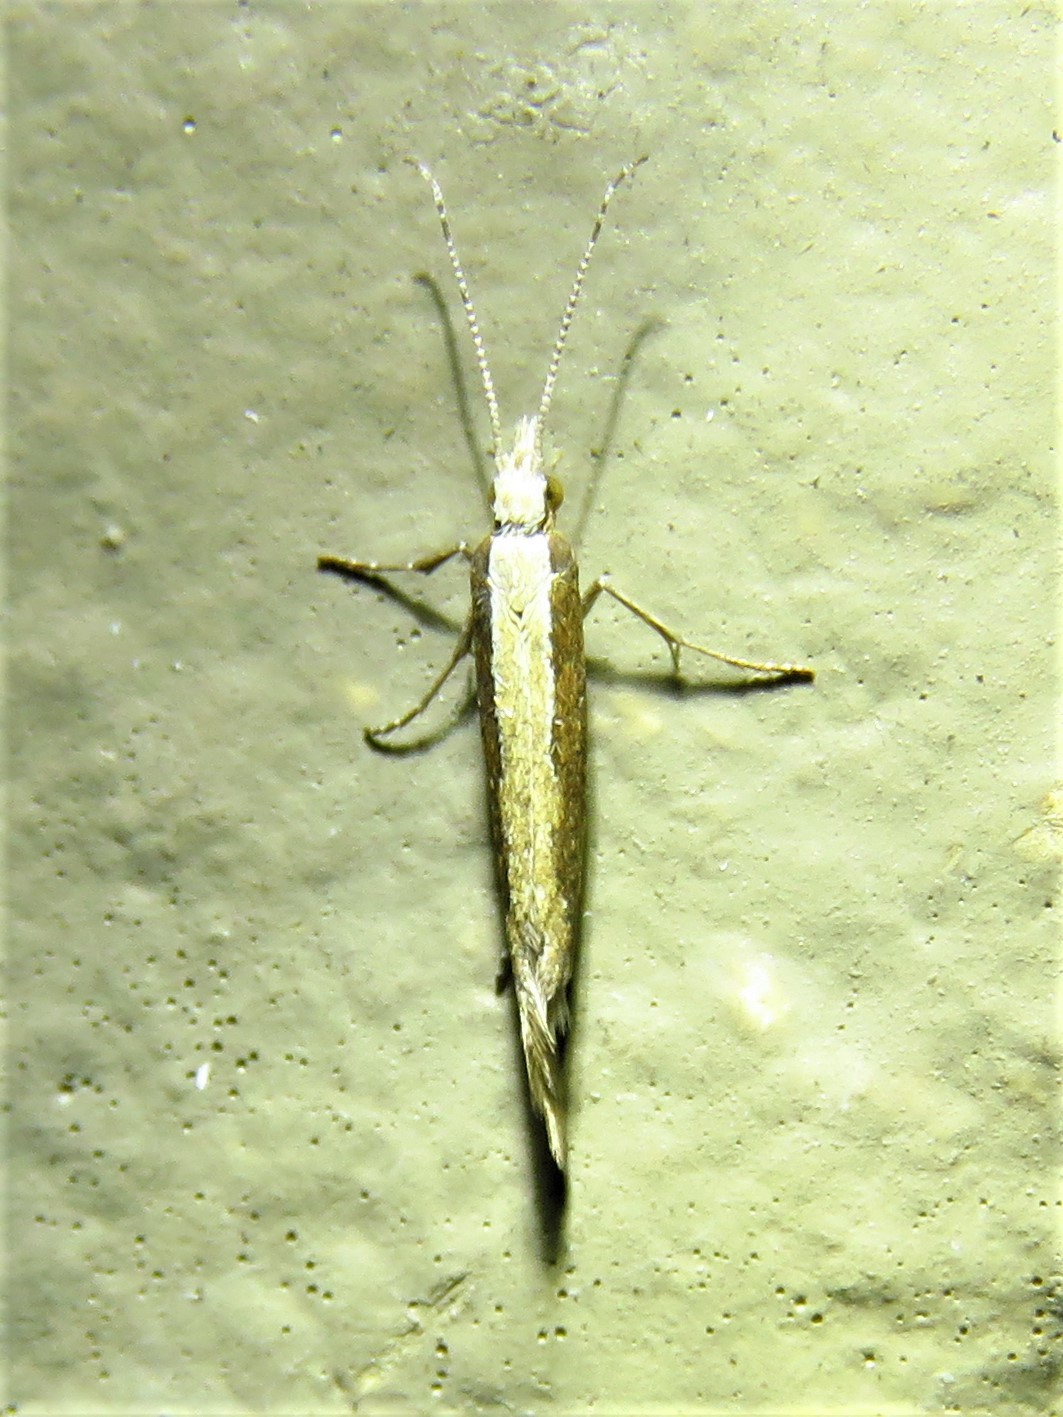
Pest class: diamondback_moth